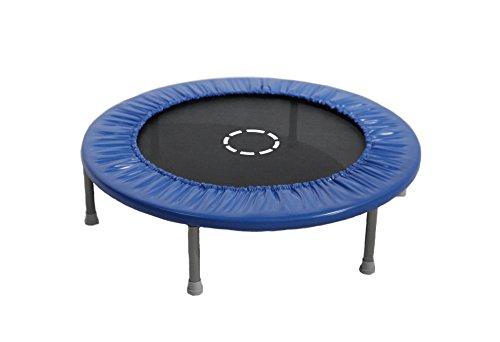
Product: TruJump 40" Mini Trampoline
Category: Sports & Outdoors | Sports & Fitness | Leisure Sports & Game Room | Trampolines & Accessories | Trampolines
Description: Detachable heavy-duty legs for easy storage.
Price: $73.99
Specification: Shipping Weight: 16.4 pounds (View shipping rates and policies)|ASIN: B07FRGYFVC|Item model number: STR-40IN|    #388    in Recreational Trampolines